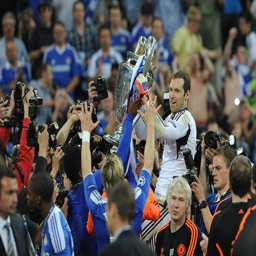
he holds aloft the trophy after playing a pivotal role in stunning triumph